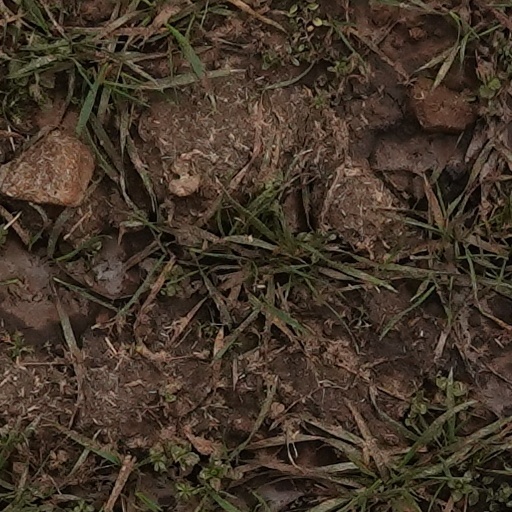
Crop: wheat